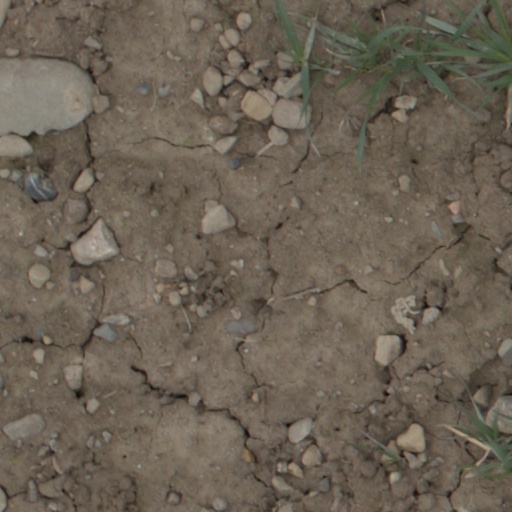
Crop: wheat